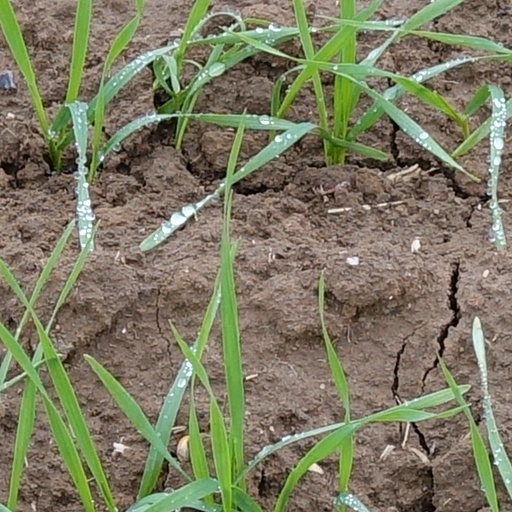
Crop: wheat